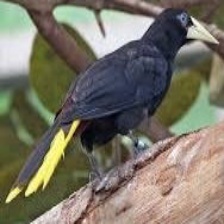
Species: CRESTED OROPENDOLA
Scientific name: PSAROCOLIUS DECUMANUS